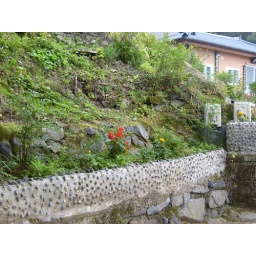
Some flowers and a wall by a temple on Mt. Kumjeong.